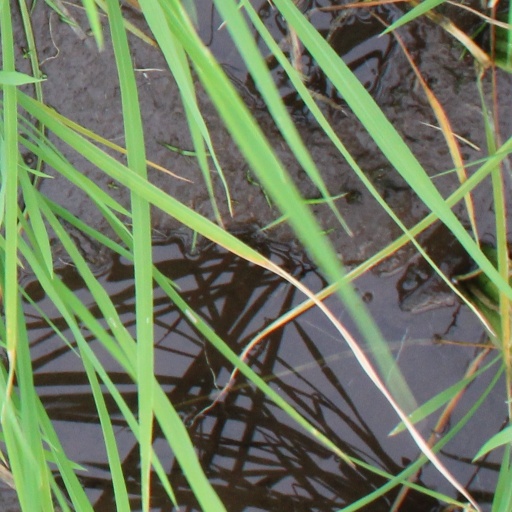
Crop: rice